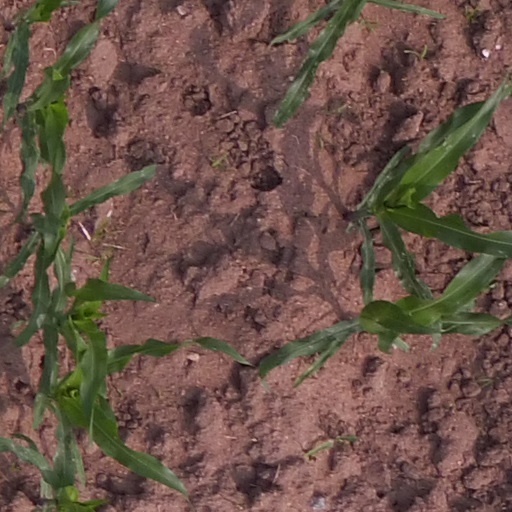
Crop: maize; corn